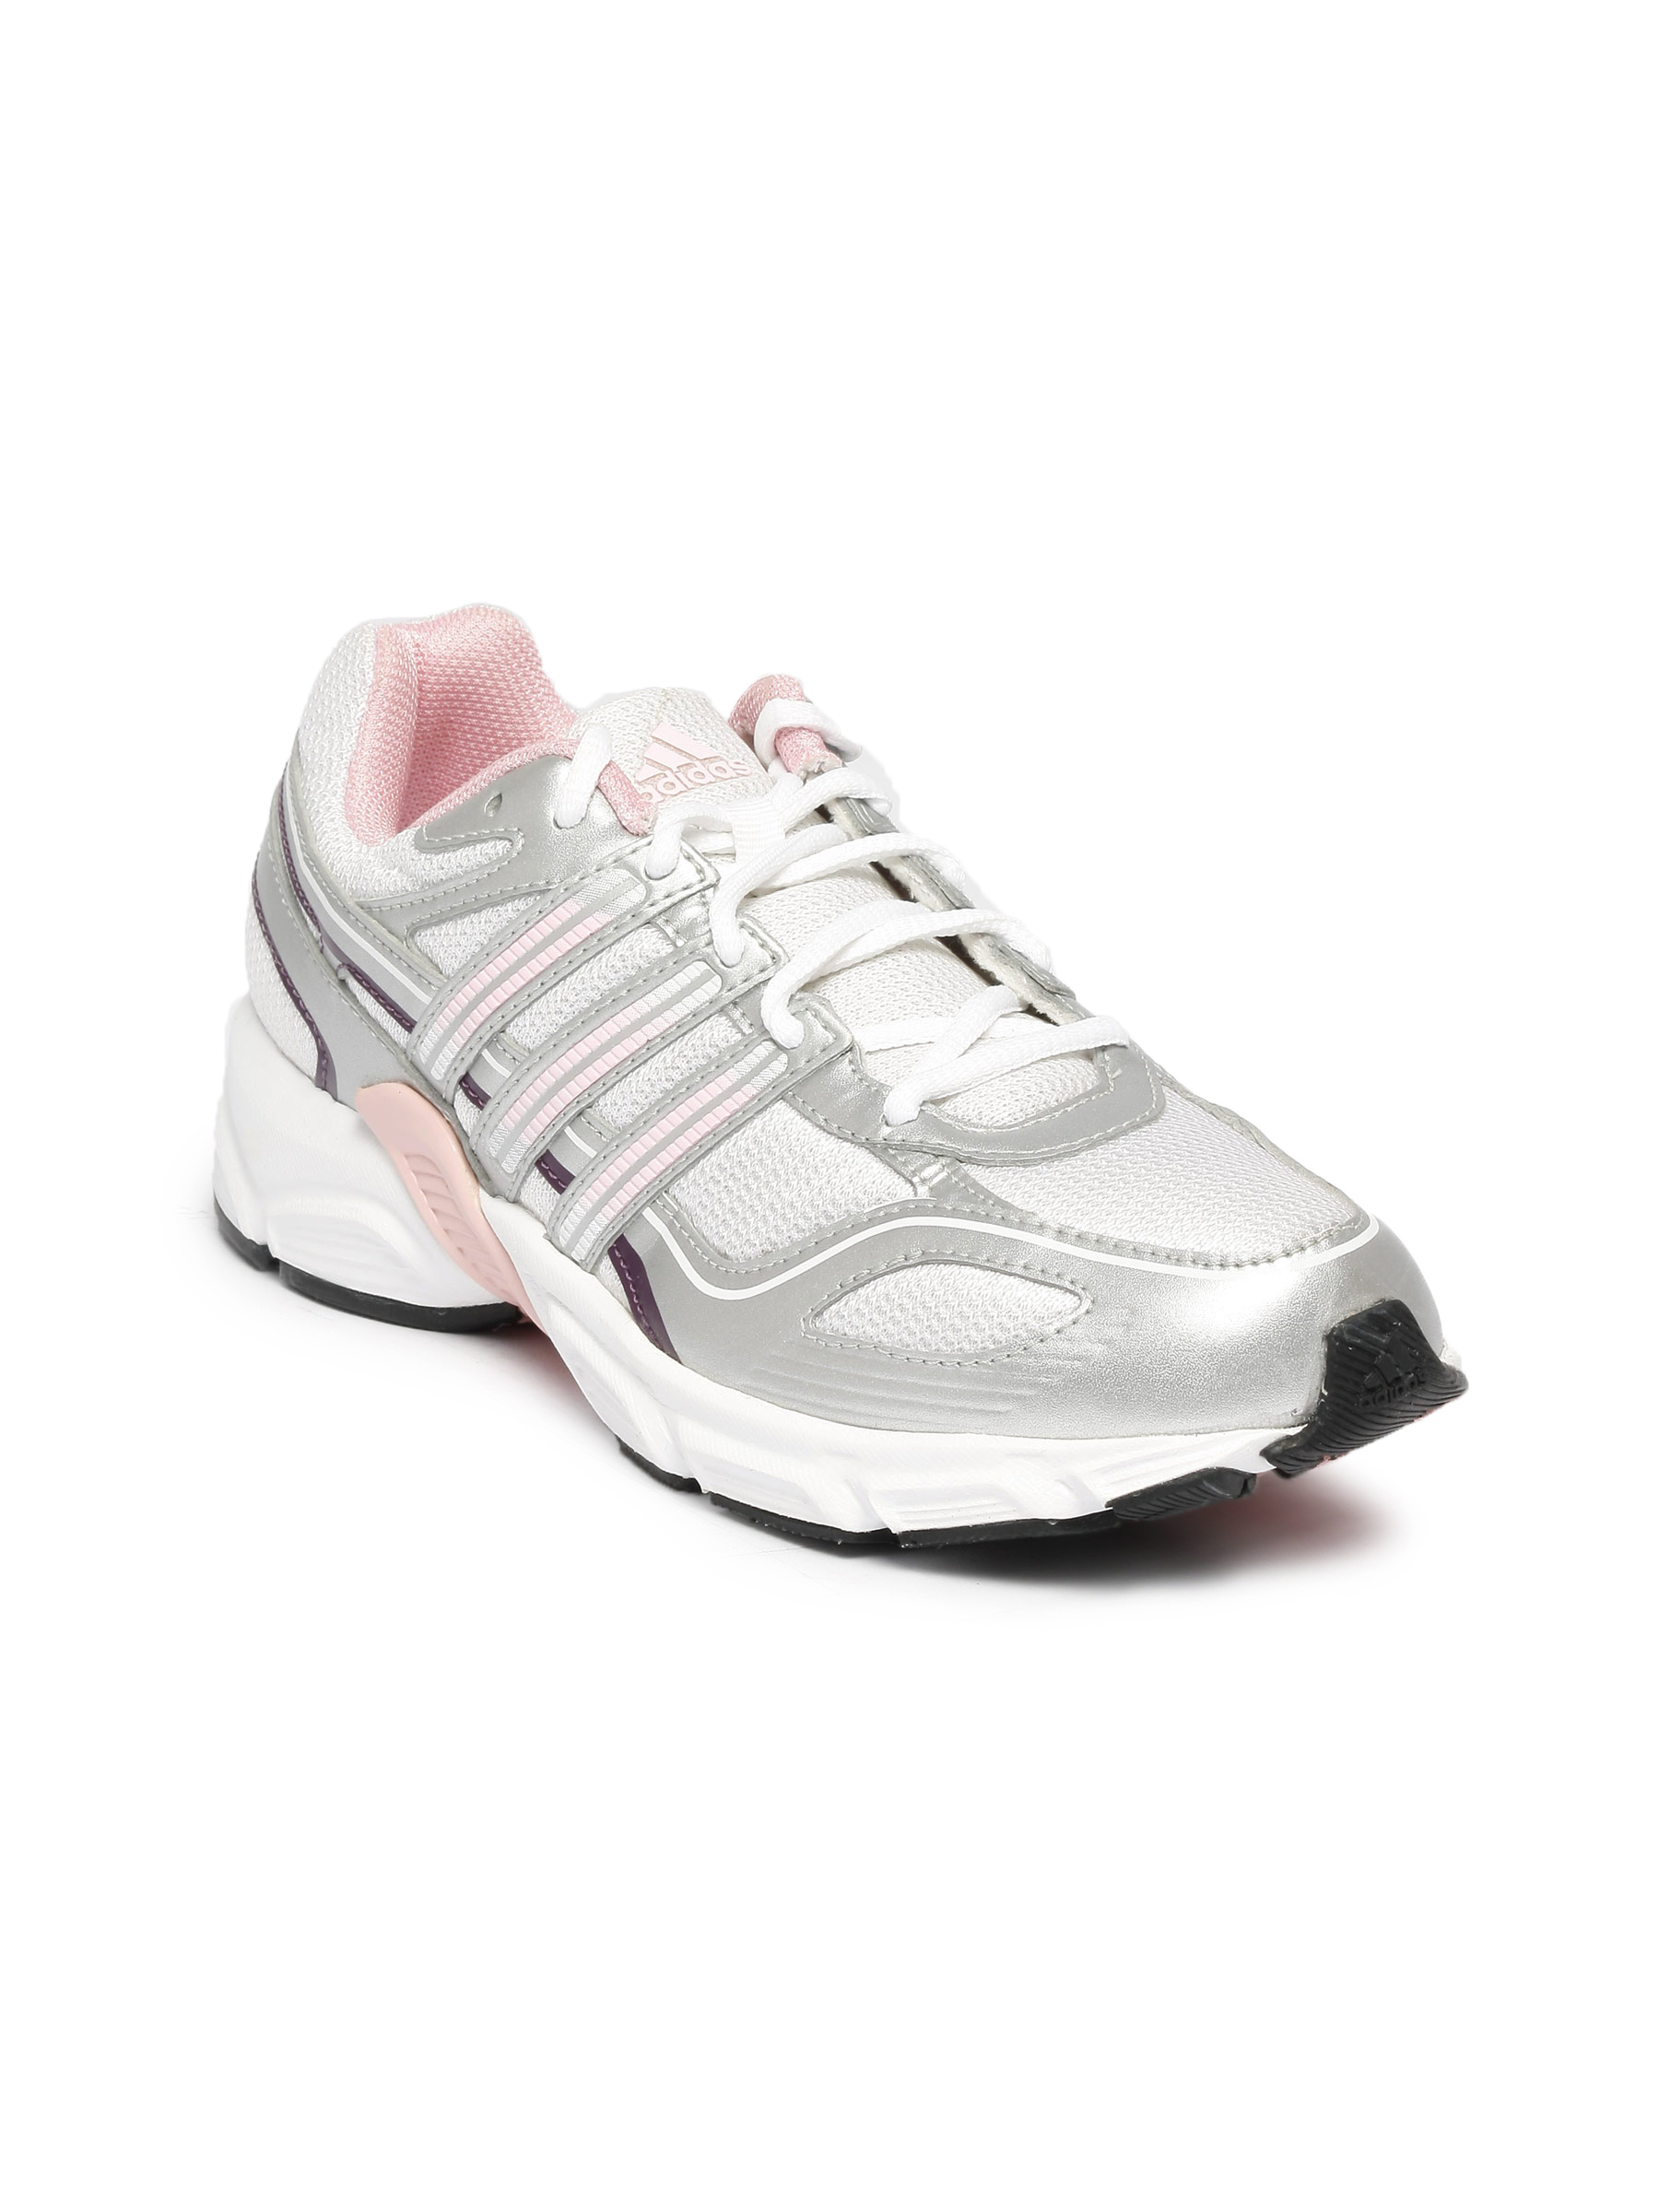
ADIDAS Women Silver Adi Primo Sports Shoe
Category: Footwear / Shoes / Sports Shoes
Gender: Women
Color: Silver
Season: Fall 2011
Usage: Sports